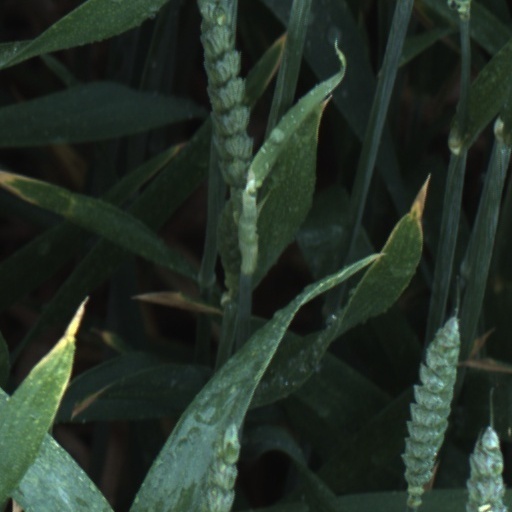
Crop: wheat